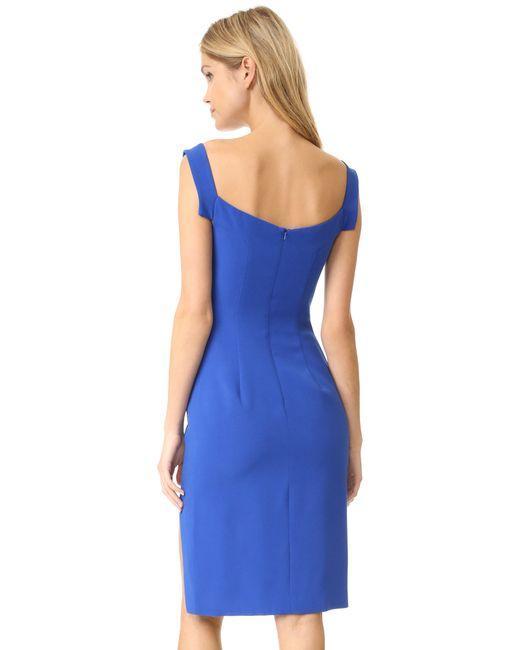
Stilvolles Hochzeitskleid in blauer Farbe für Frauen